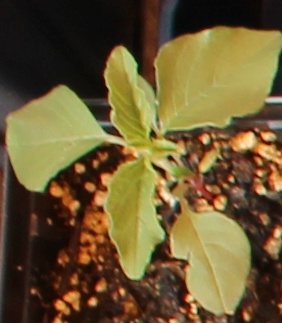
Label: Redroot Pigweed